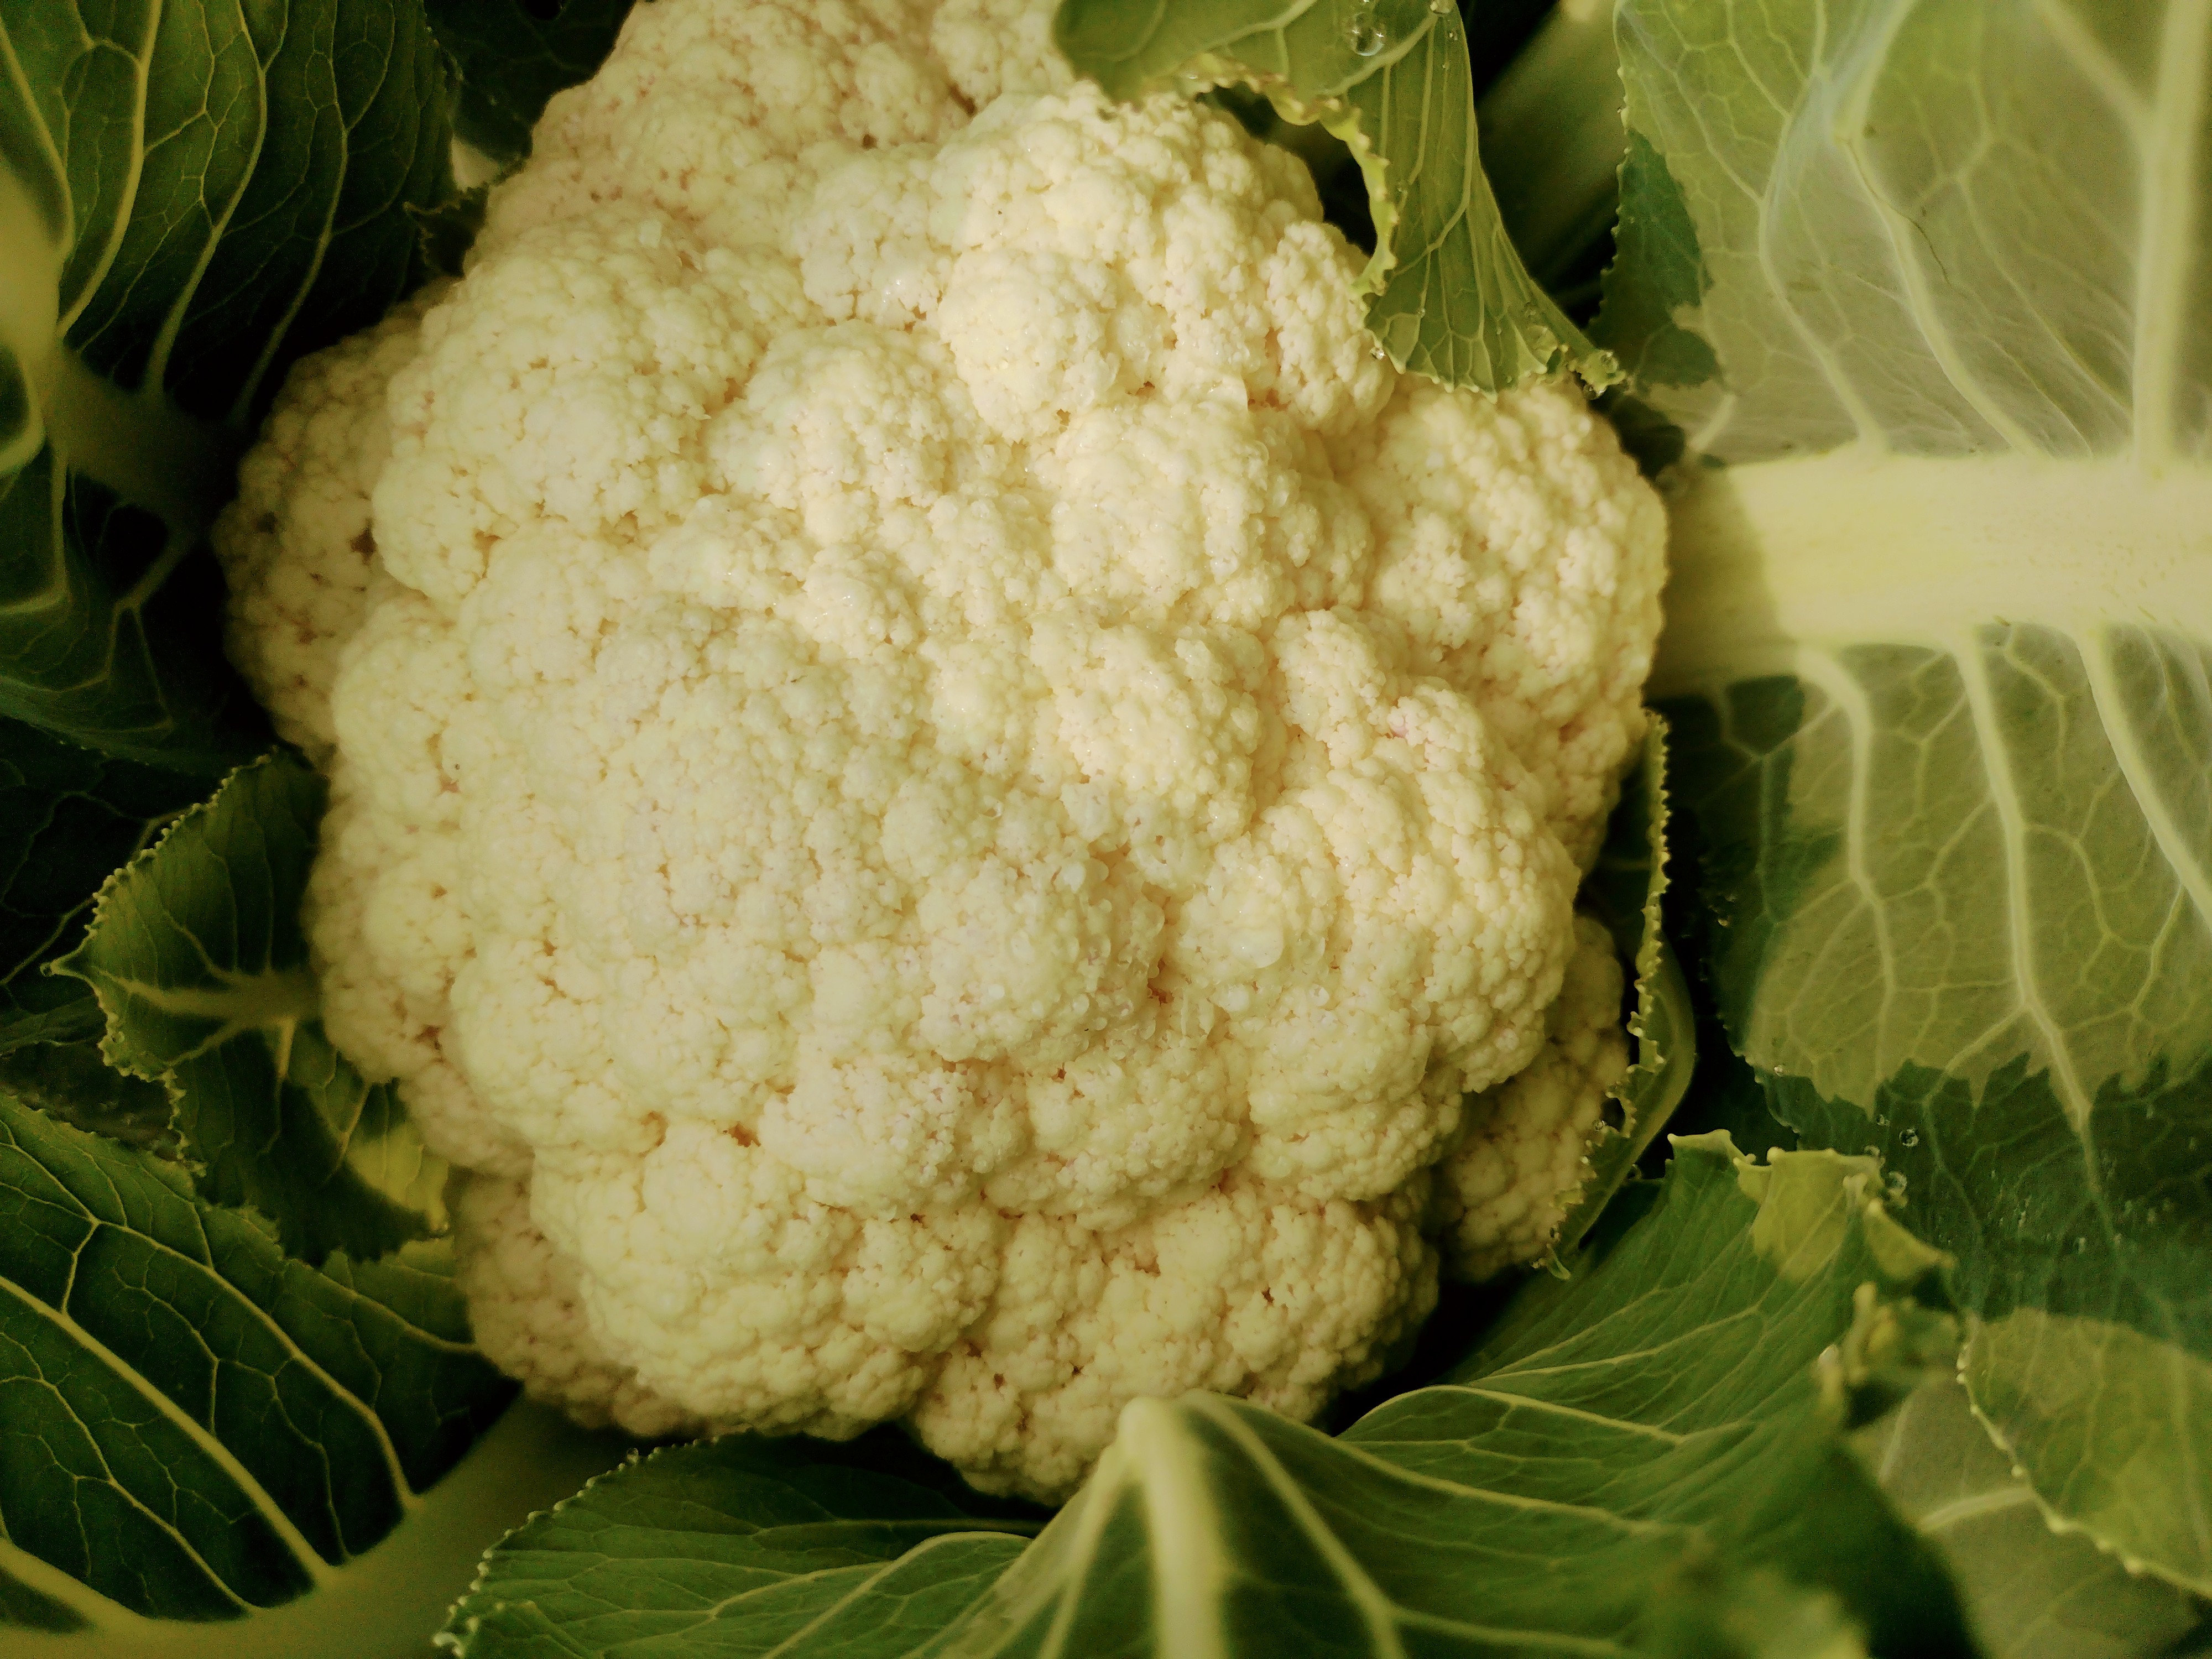
Label: No disease